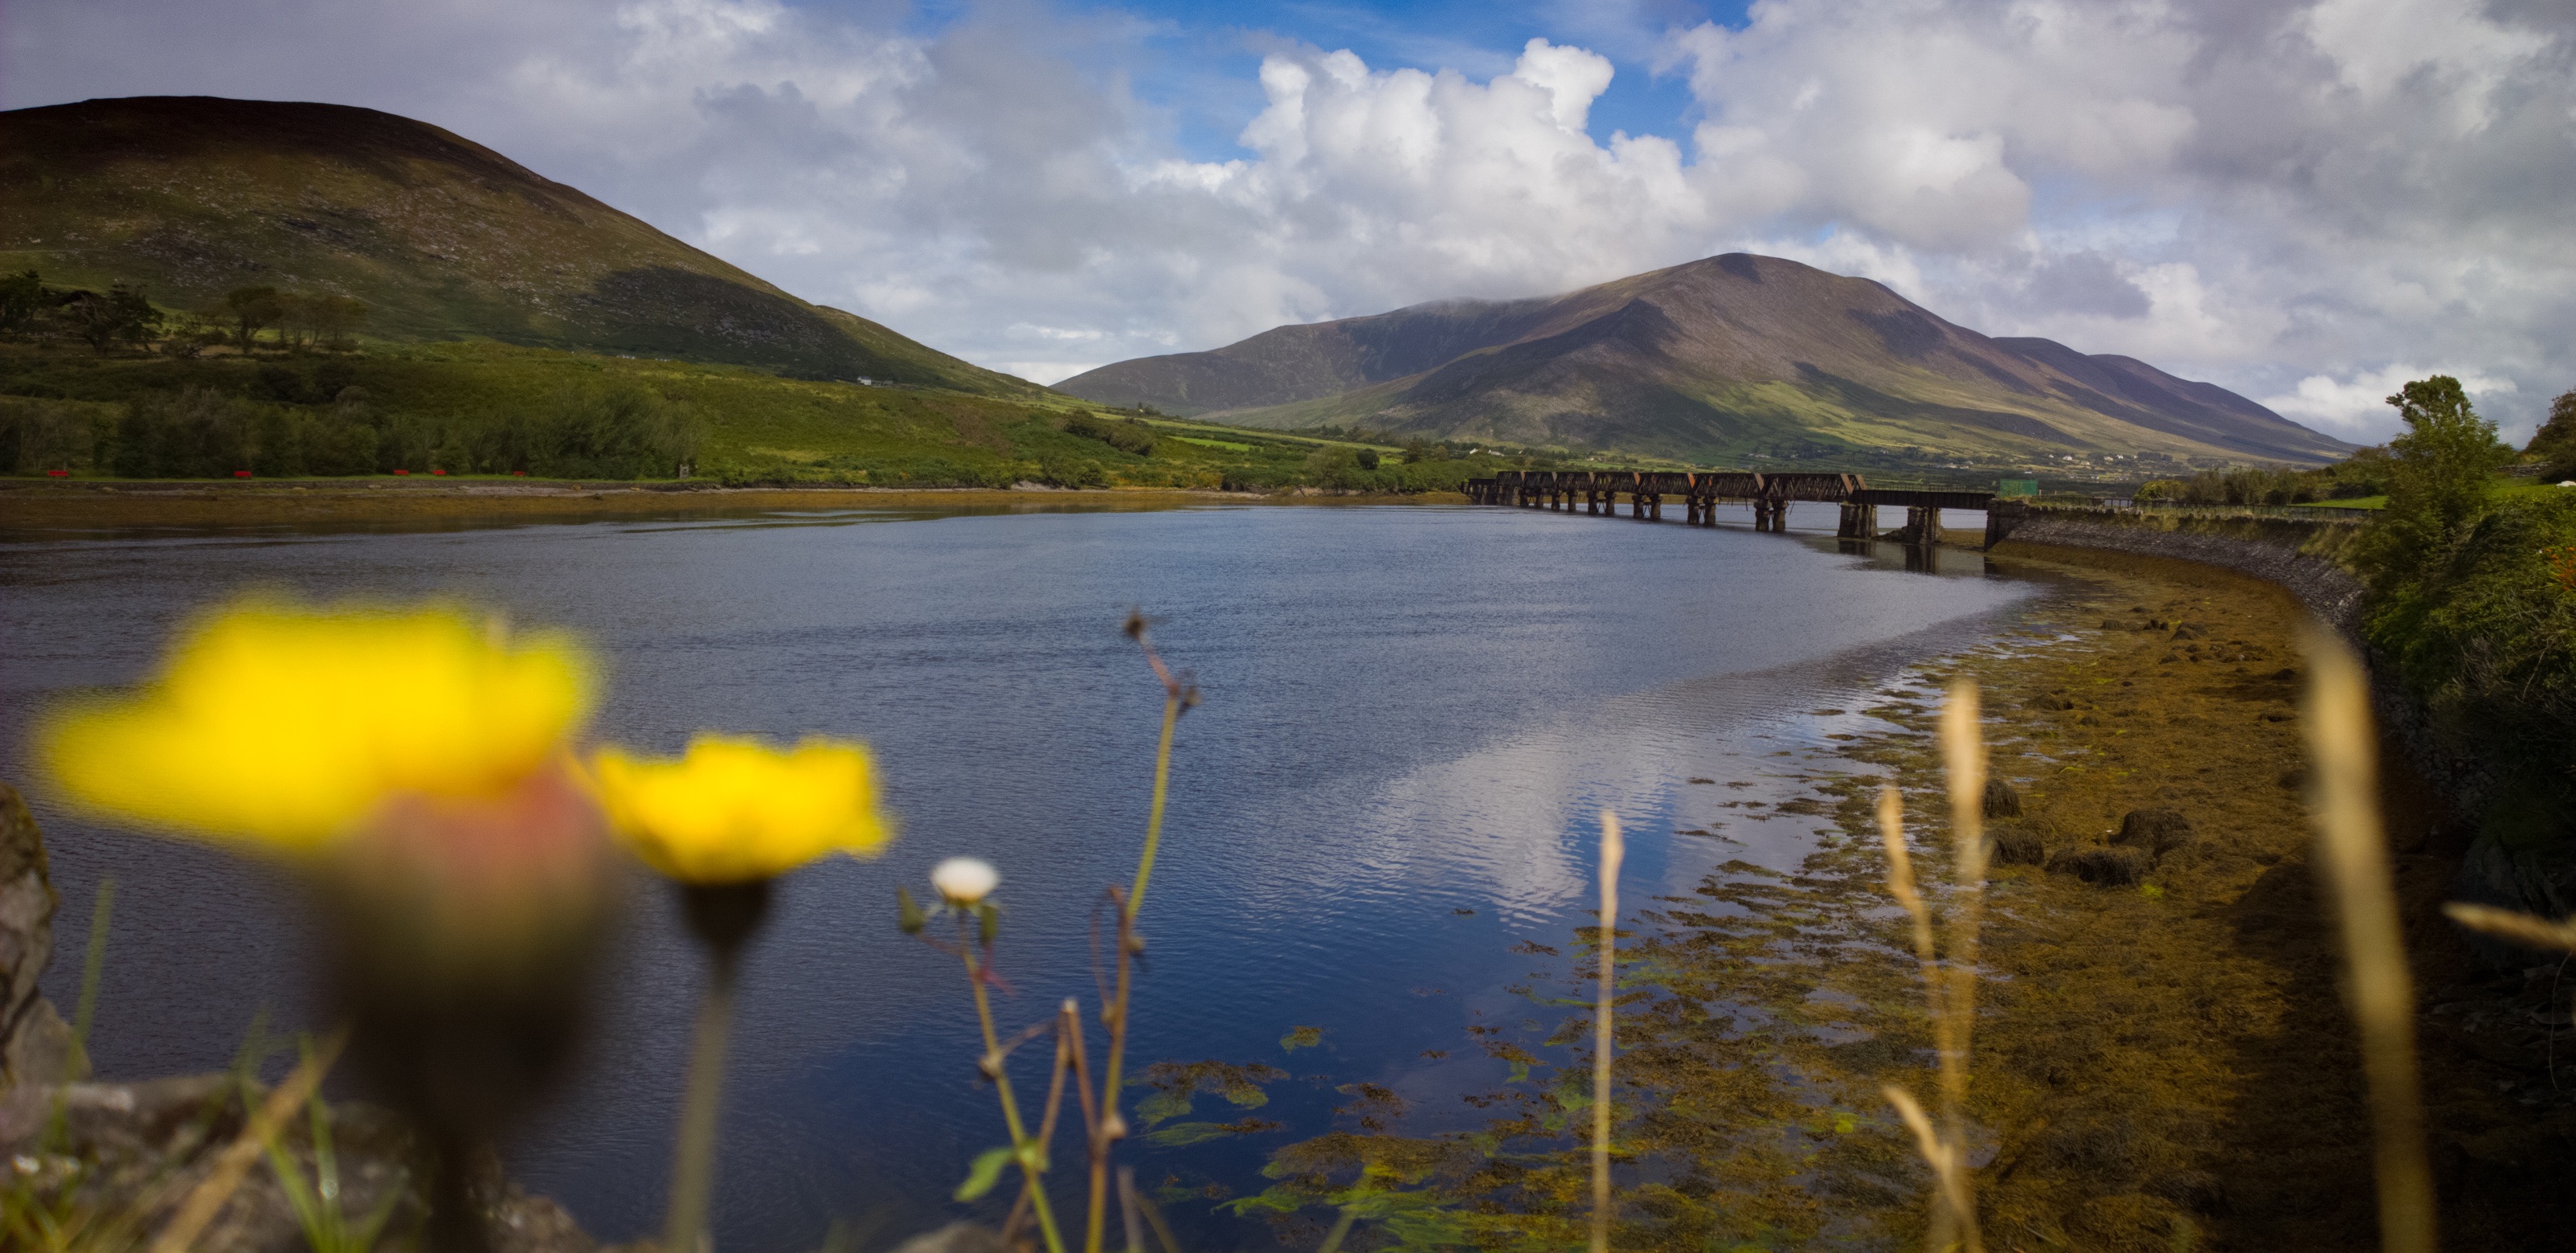
landscape, sea, coast, water, nature, wilderness, mountain, cloud, sunlight, morning, hill, flower, lake, river, mountain range, reflection, autumn, fjord, reservoir, highland, body of water, loch, rural area, atmospheric phenomenon, mountainous landforms